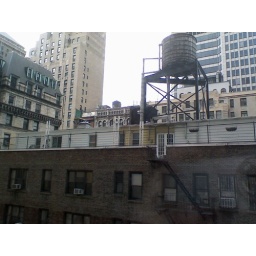
Water tank atop apartment building on West 54th street in Manhattan.